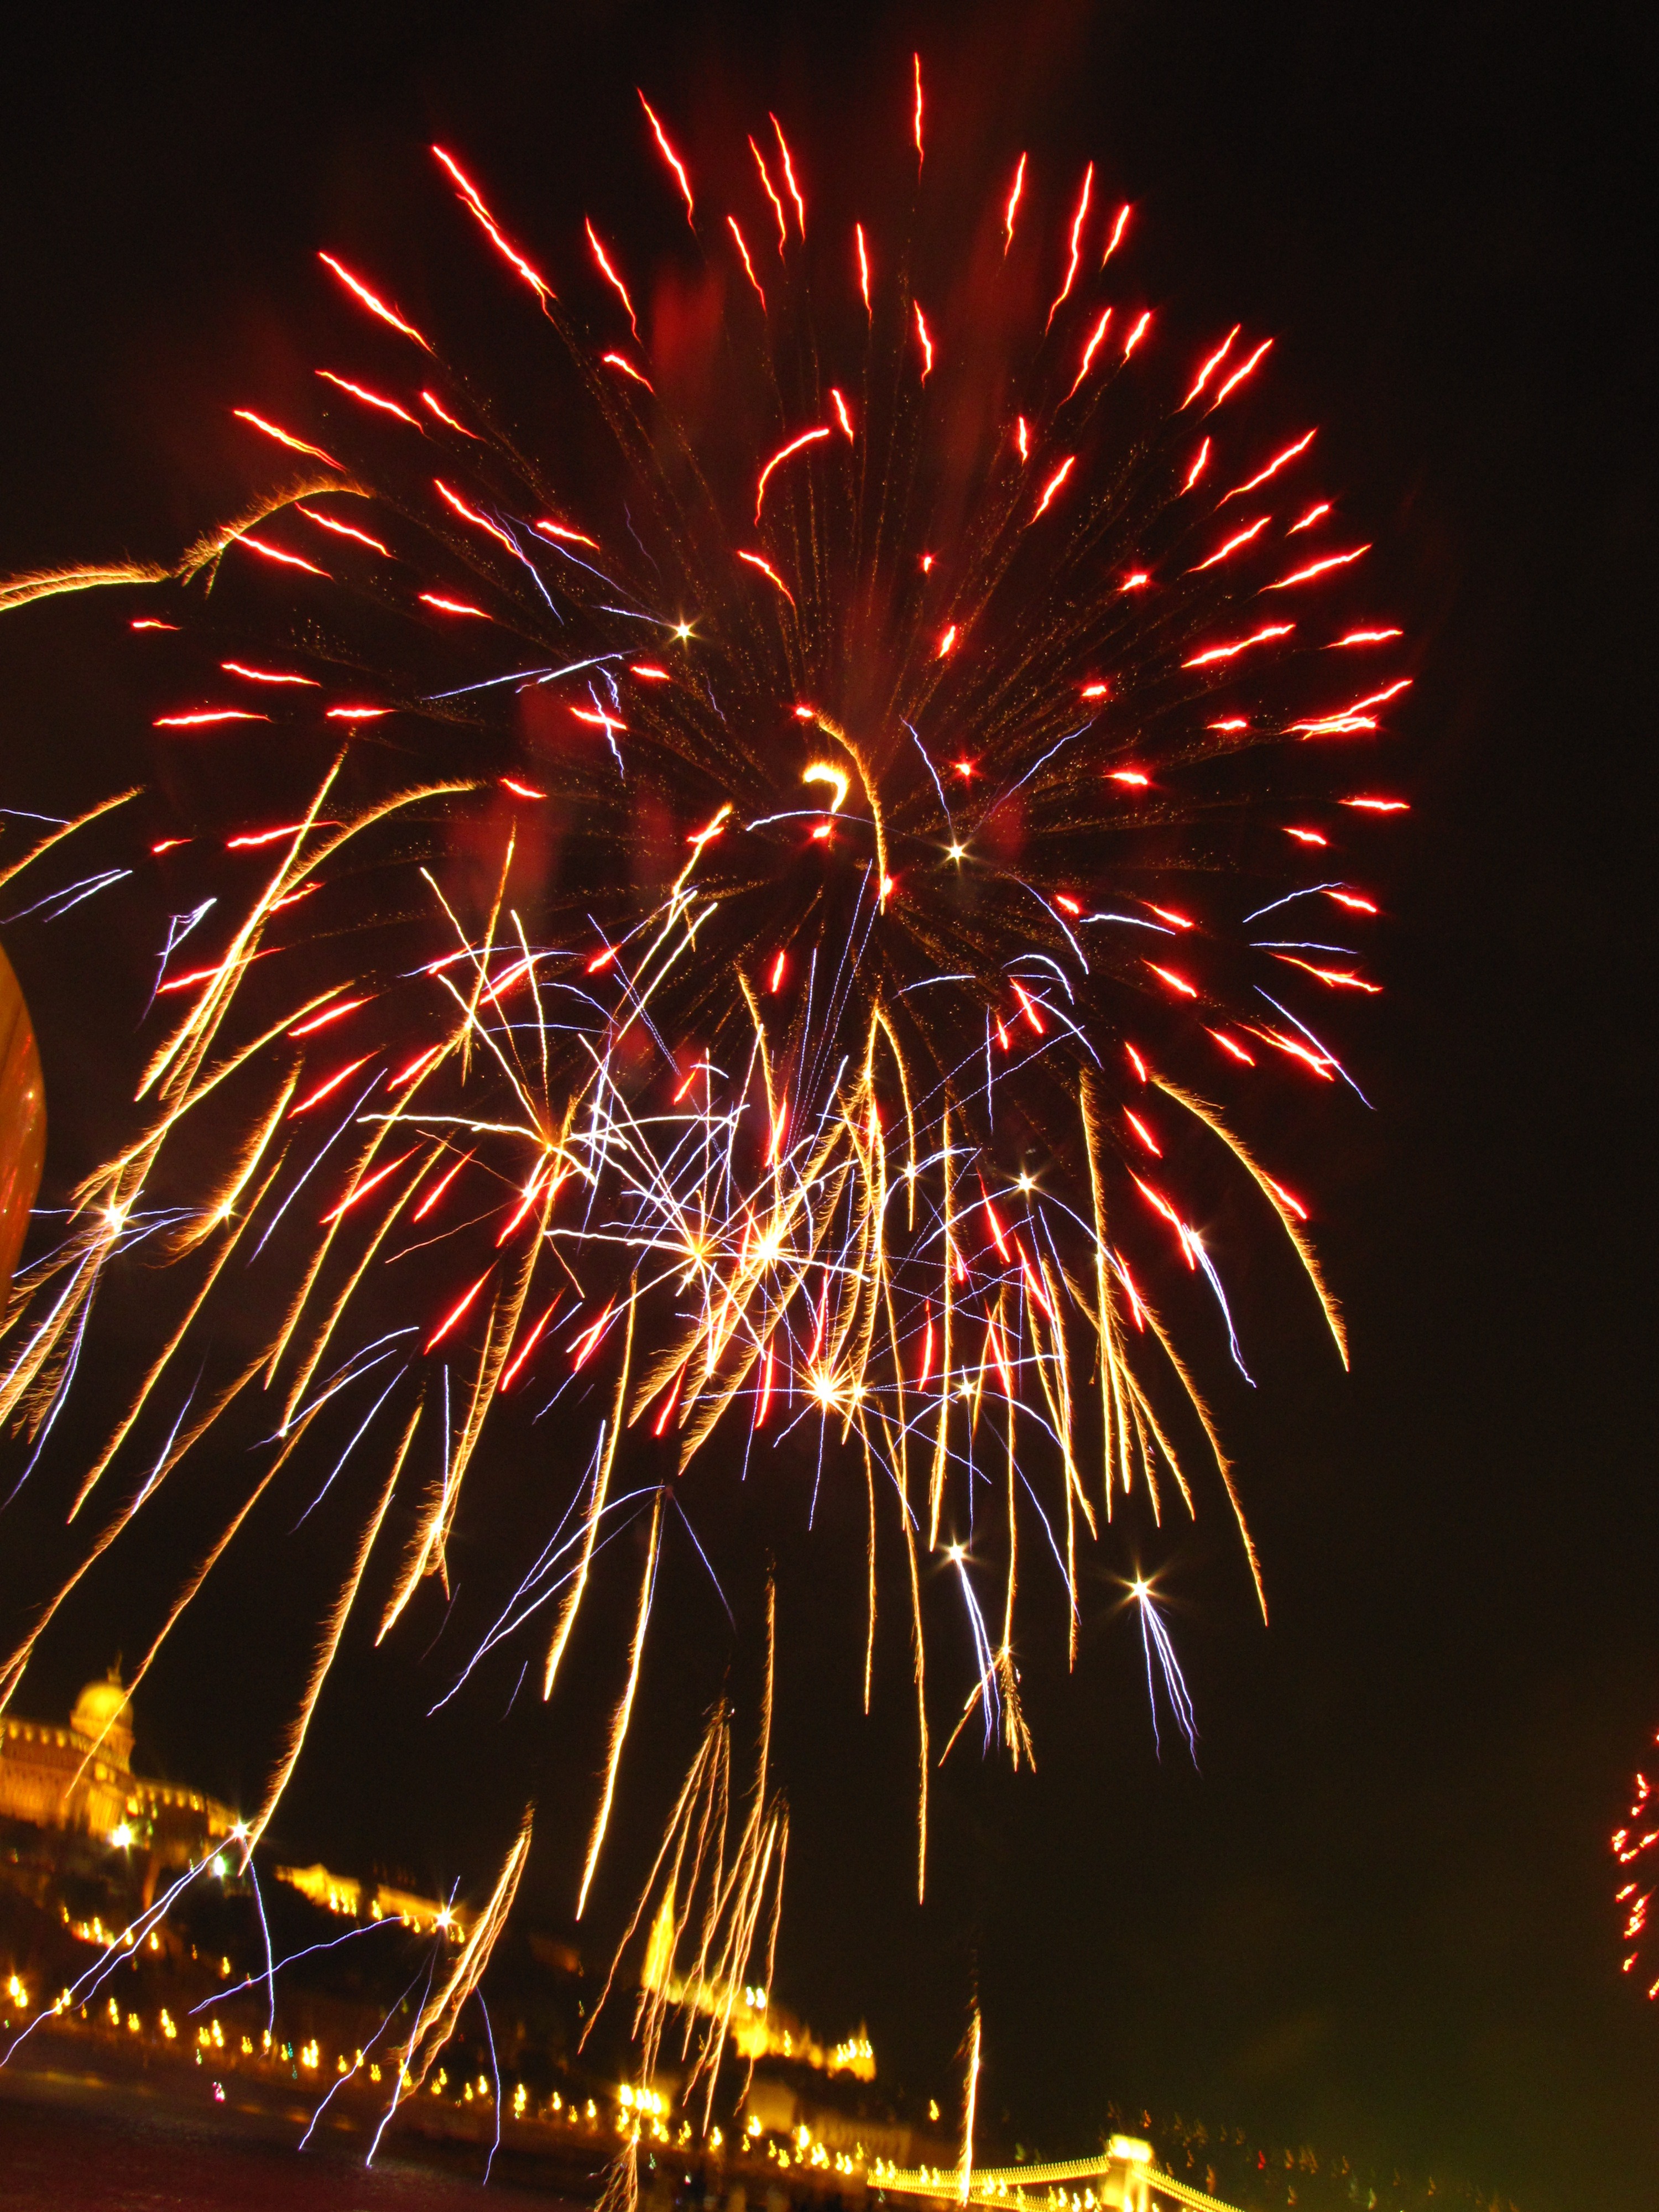
light, recreation, holiday, fireworks, illustration, nice, event, new year's eve, outdoor recreation, buda castle